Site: brandenburg
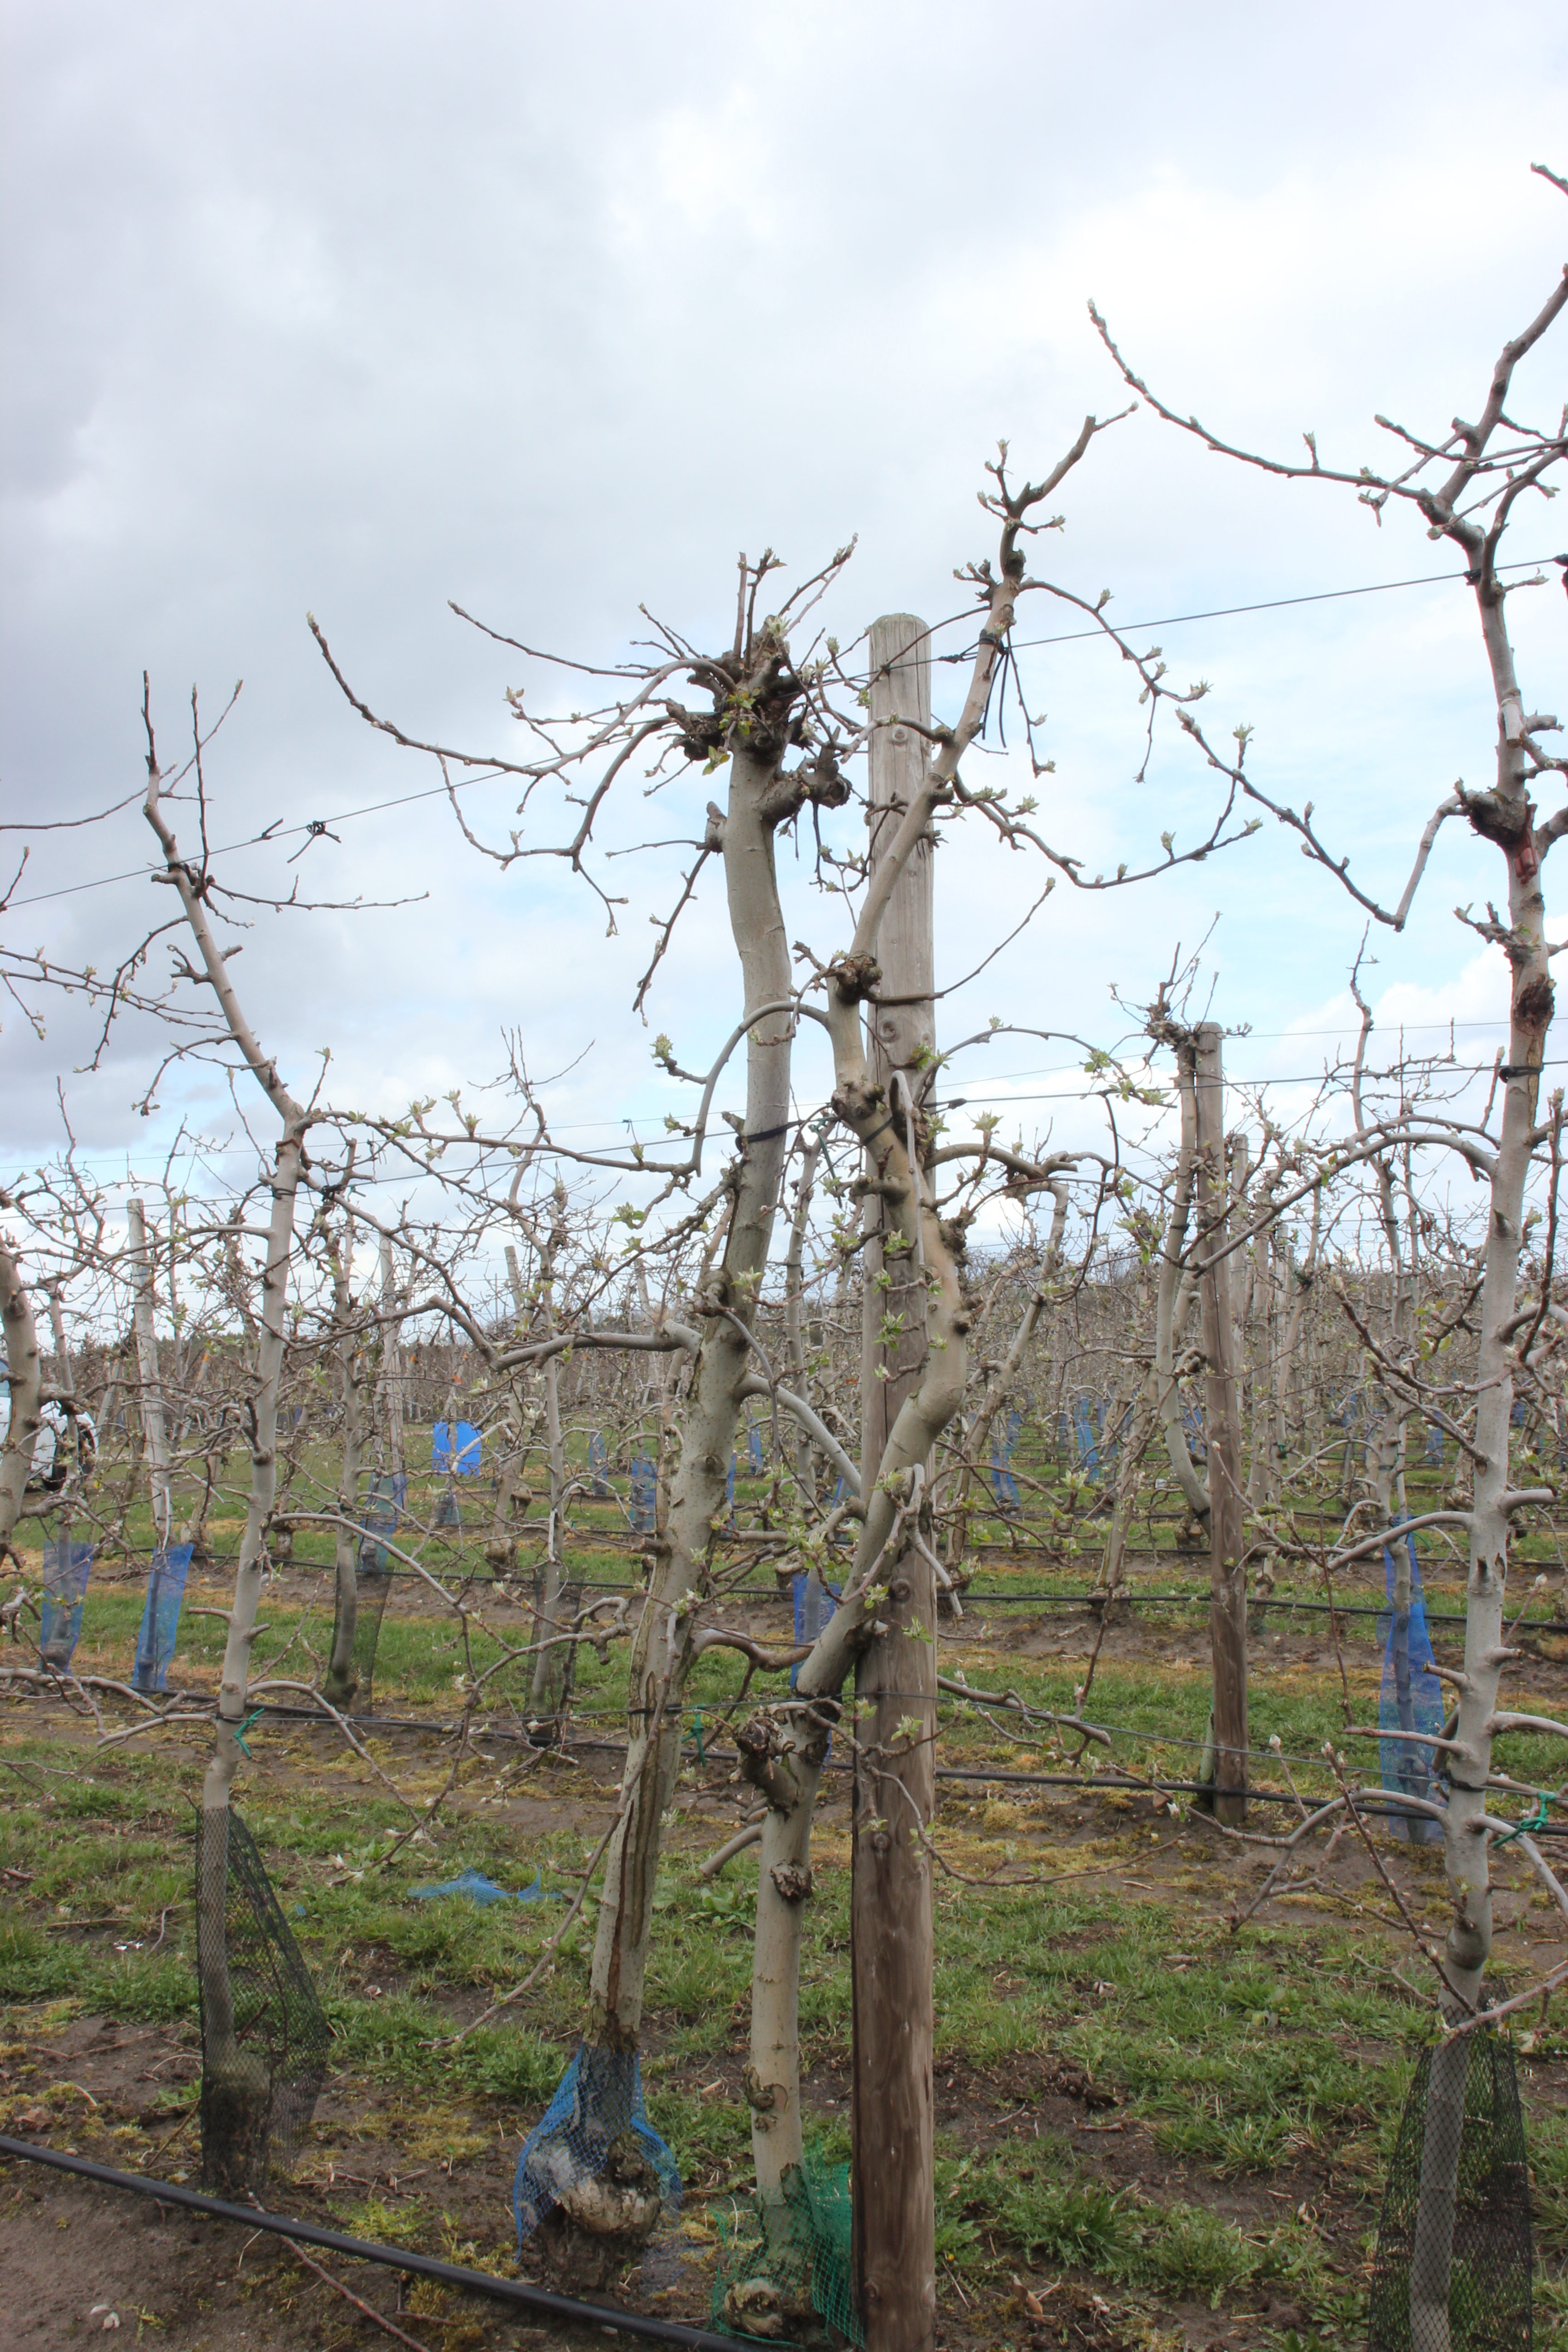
Growth stage (BBCH 55): Inflorescence emergence